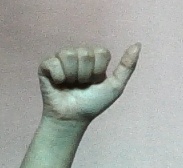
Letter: dhad